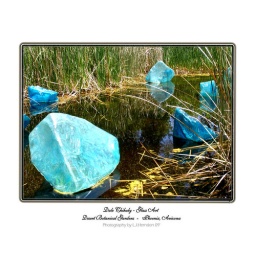
Ice cube glass floating in botanical grass pond